William Norford

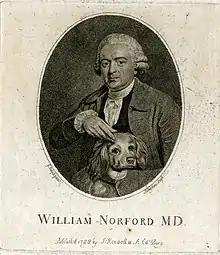
William Norford

Norford was apprenticed to John Amyas, a surgeon in Norwich, and then began practice at Halesworth in Suffolk, as a surgeon and man-midwife. He married the daughter of a surgeon, and after some years moved to Bury St Edmunds. He became an extra-licentiate of the College of Physicians of London on 26 November 1761, and began to practise as a physician: on the strength of his licence he styled himself Doctor.